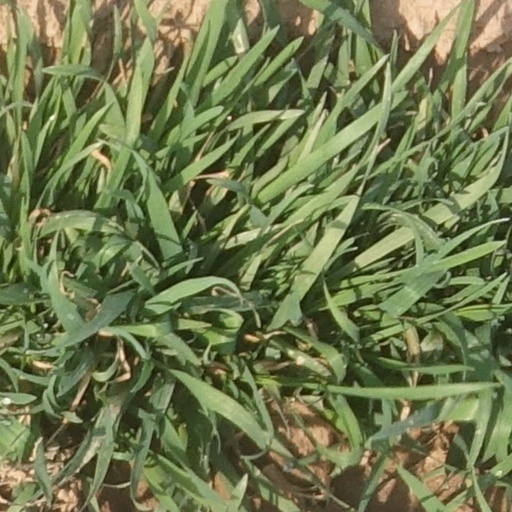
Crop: wheat